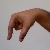
The image shows a hand gesture representing the letter 'Q' in Indian Sign Language.